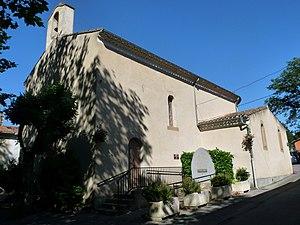
Eglise Saint-Jean-Baptiste de Vaudreuille, Haute-Garonne, France
Vaudreuille est une commune française située dans le département de la Haute-Garonne, en région Occitanie.
La liste des églises de la Haute-Garonne recense de manière exhaustive les églises situées dans le département français de la Haute-Garonne.